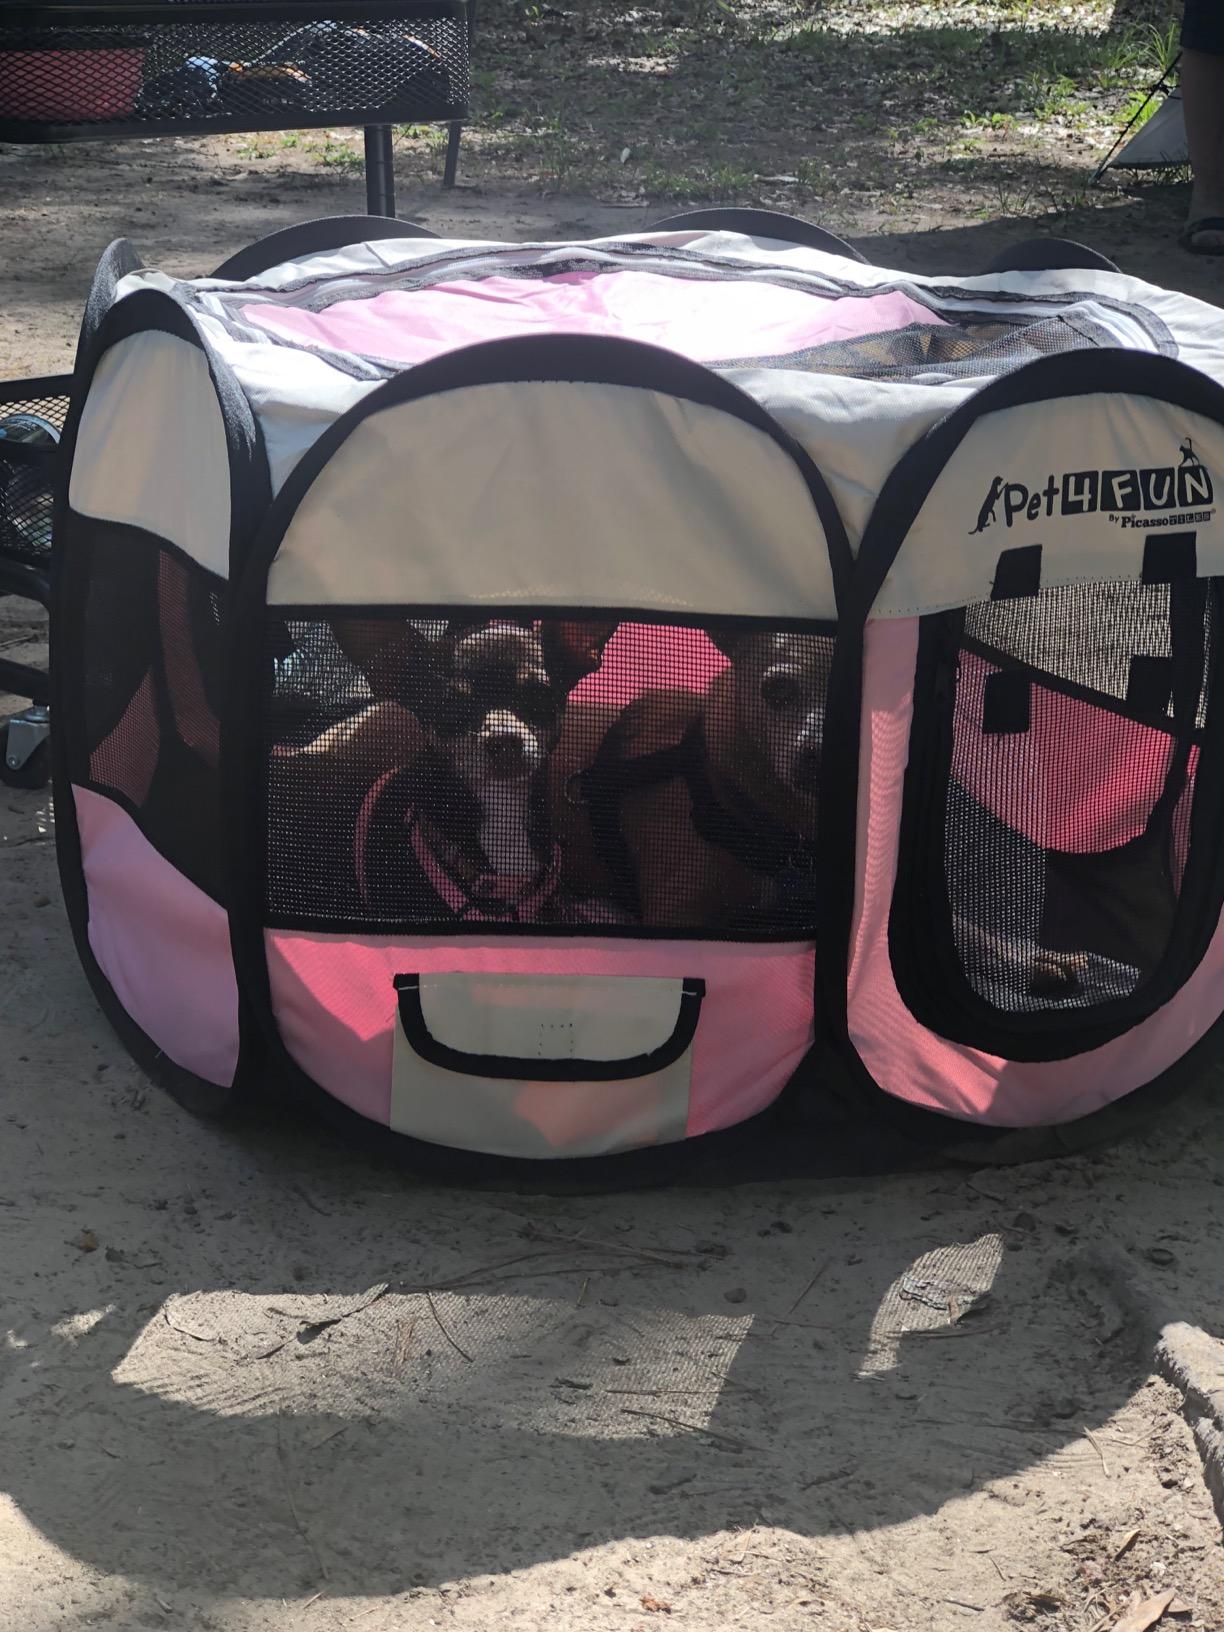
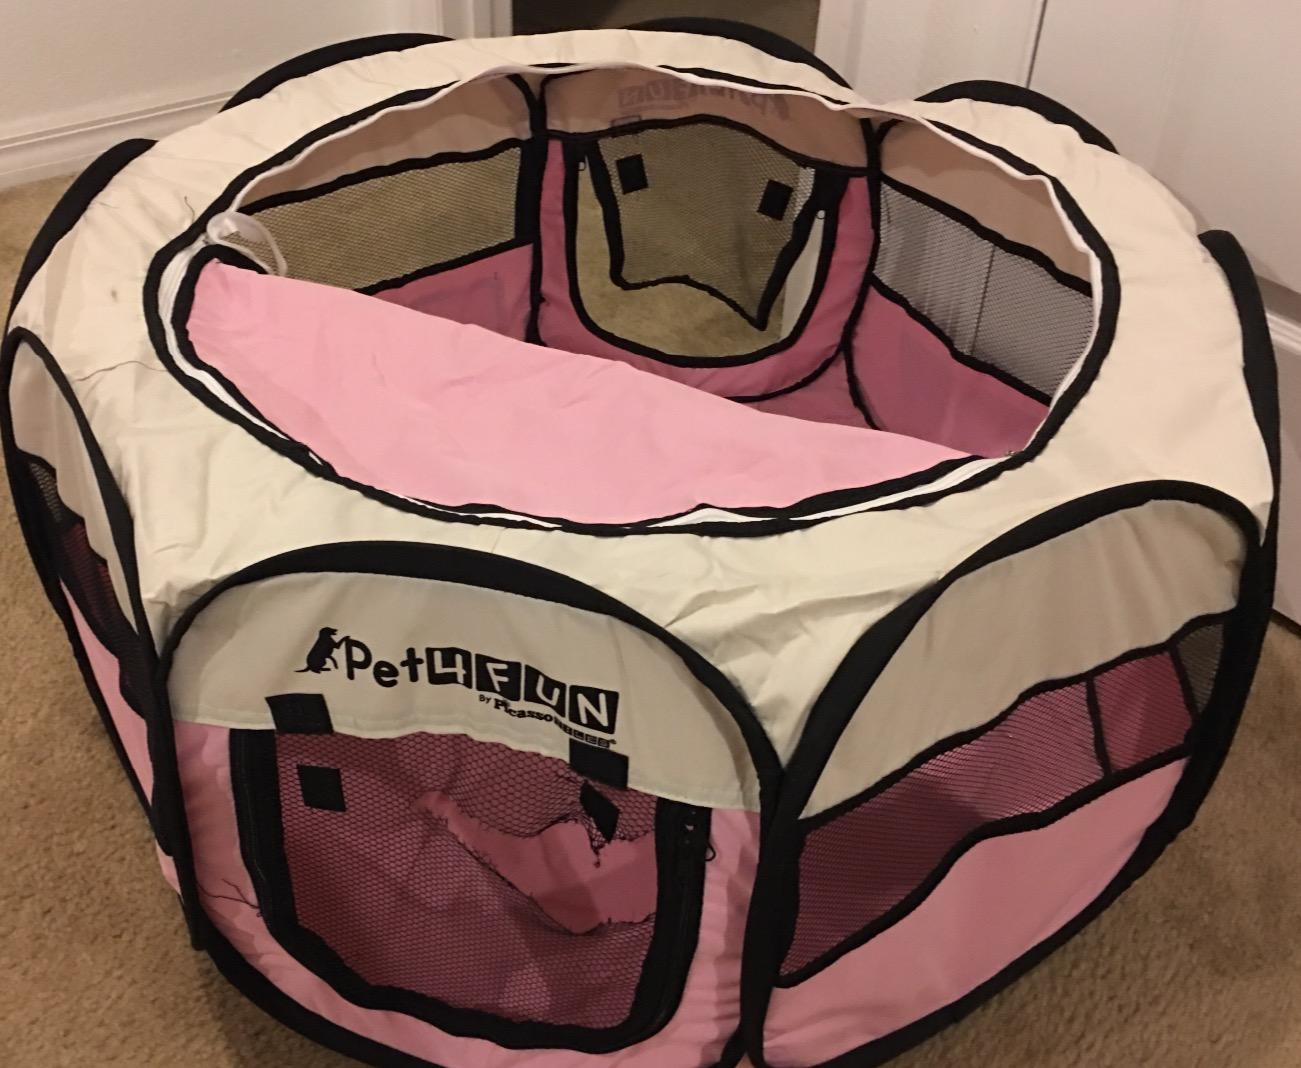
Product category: items_kennel
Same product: yes